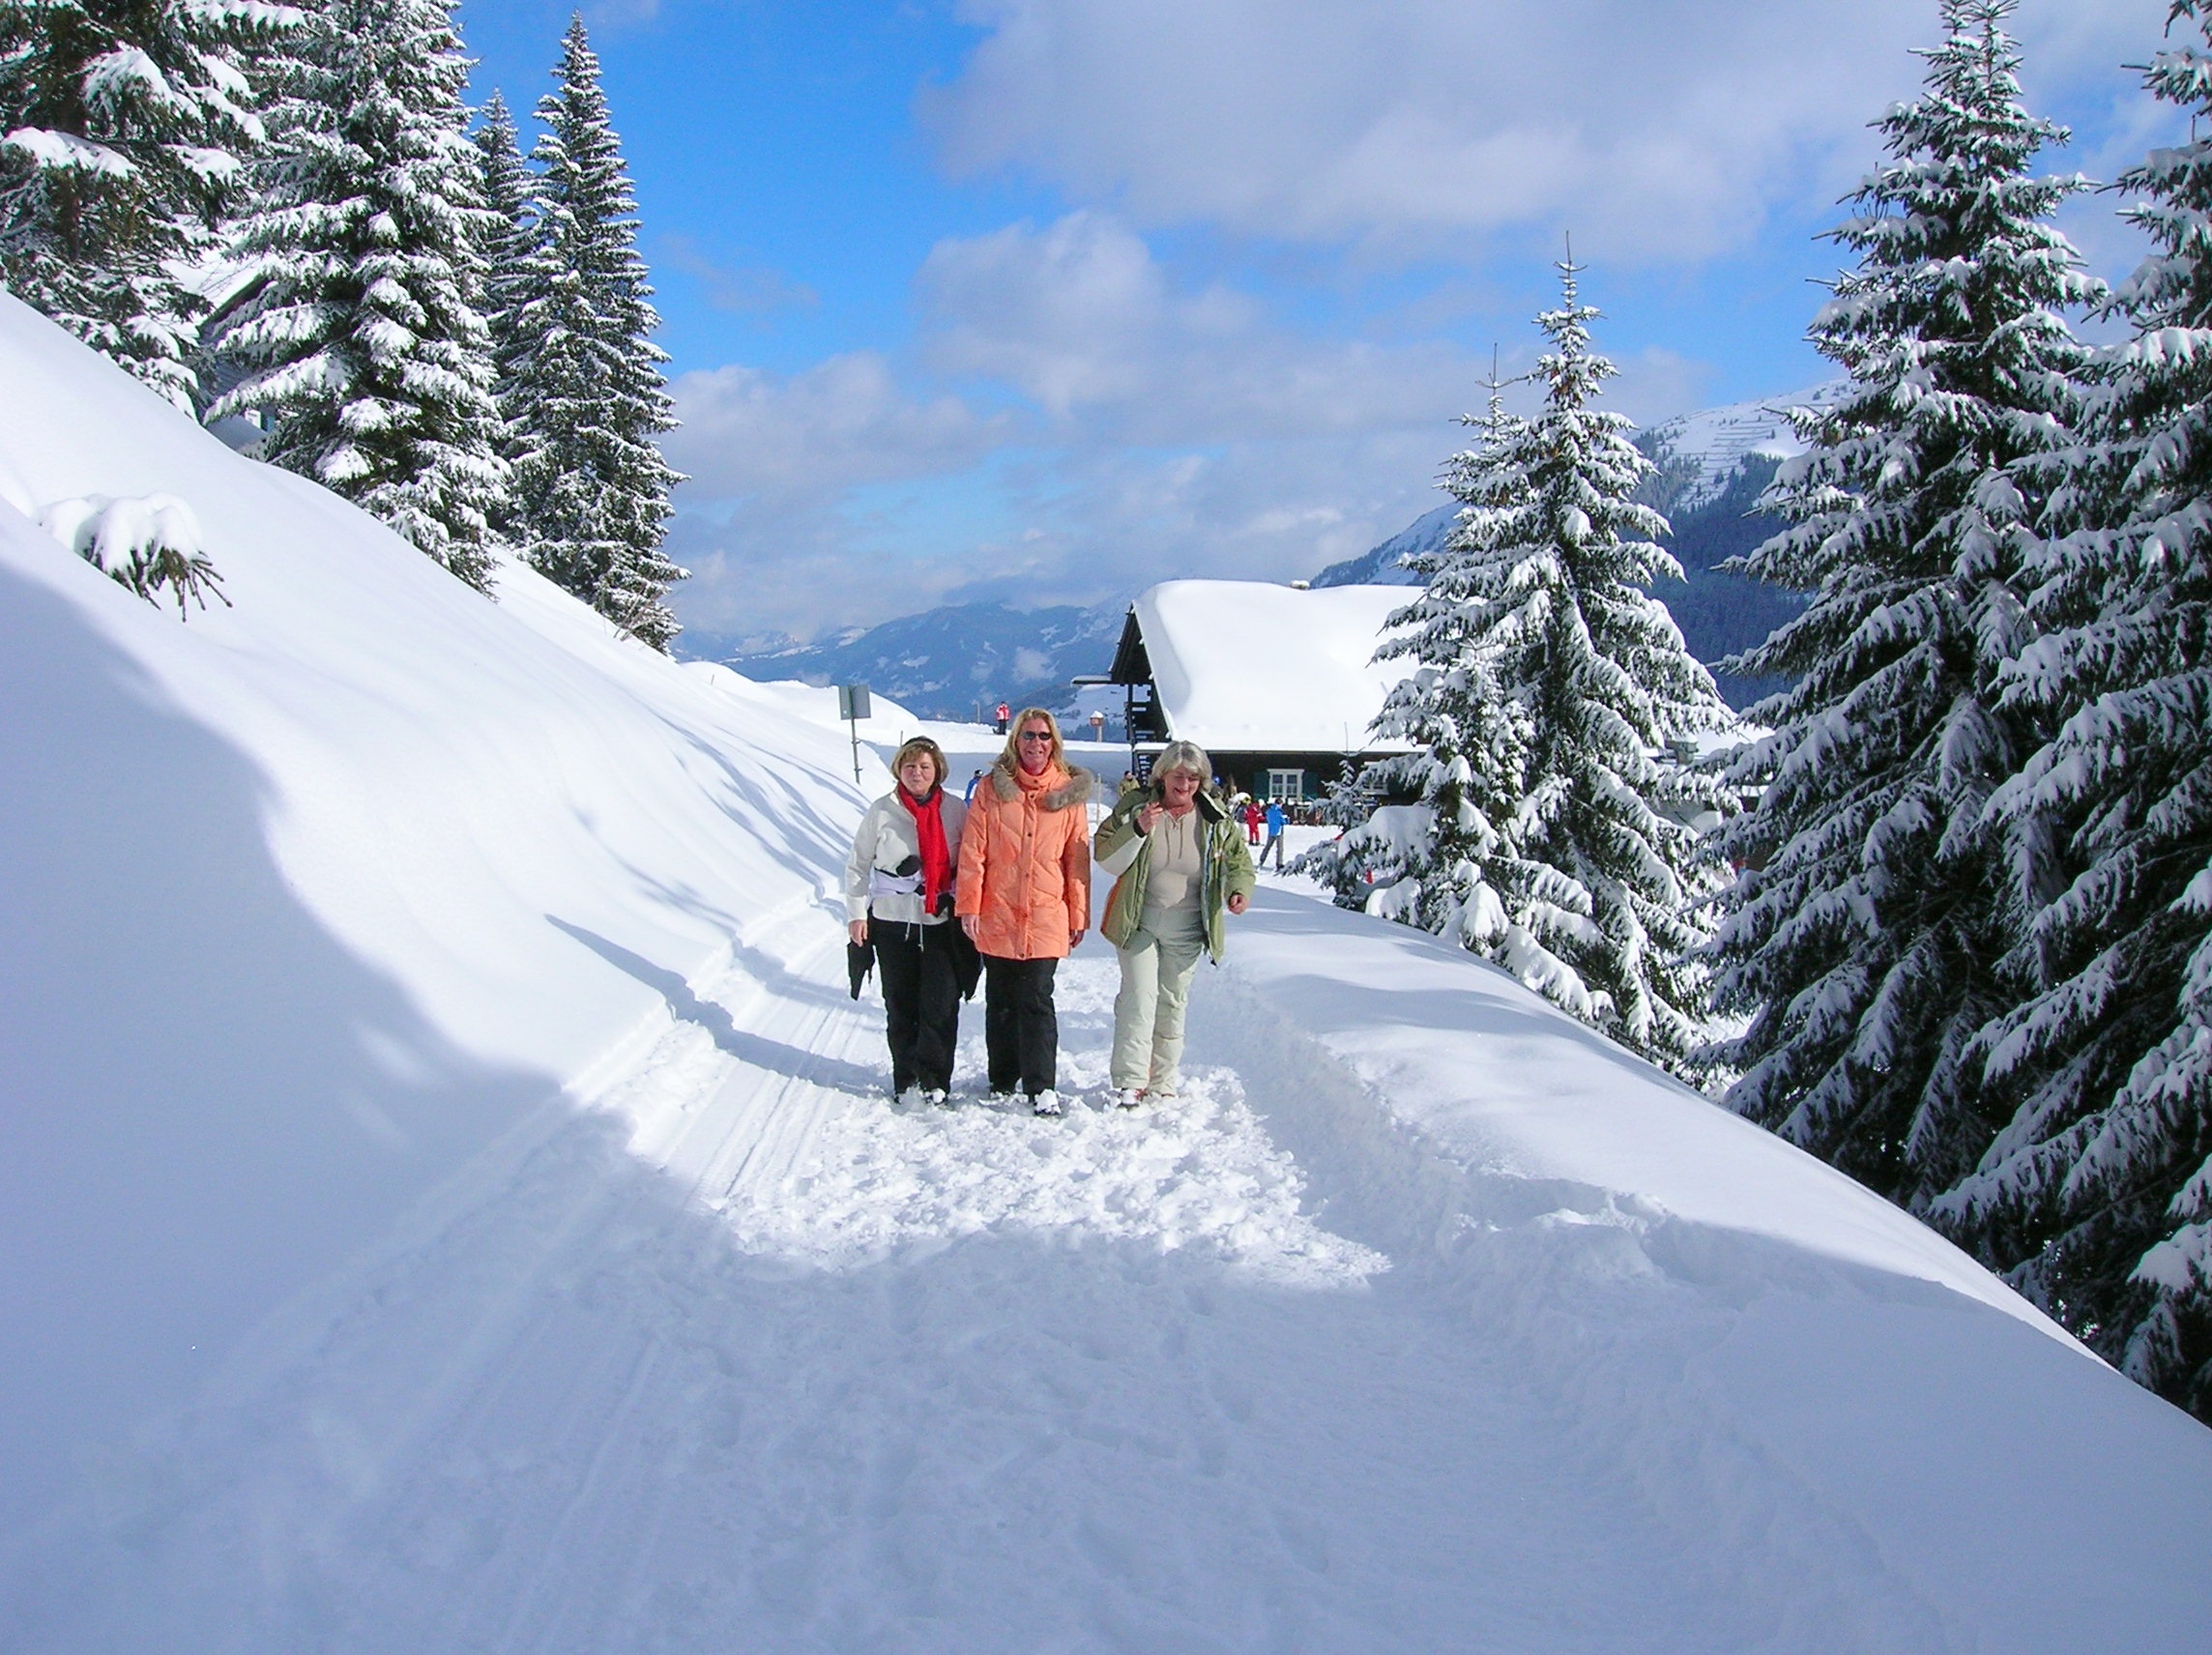
landscape, tree, nature, mountain, snow, cold, winter, sky, sun, hiking, white, mountain range, ice, weather, snowy, snowshoe, frozen, blue, skiing, ridge, sports equipment, austria, winter sport, women, sports, resort, iced, ski, footwear, wintry, winter magic, piste, ski touring, snow magic, winter time, kleinwalsertal, nordic skiing, ski mountaineering, ski equipment, zafernah tte, geological phenomenon